Great Otway National Park

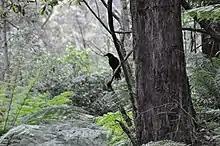
Pied Currawong on the walk to Triplet Falls

The Great Otway National Park is a national park located in the Barwon South West region of Victoria, Australia. The national park is situated approximately southwest of Melbourne, in the Otway Ranges, a low coastal mountain range. It contains a diverse range of landscapes and vegetation types.